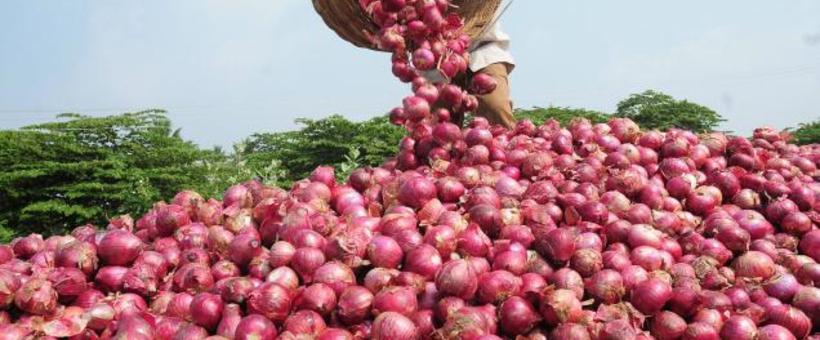
Mkulima wa vitunguu maji, akiwa wanakusanya vitunguu hivyo kutoka kwenye shamba lililozungukwa na miti mikubwa ya kijani, kwa ajili ya uzalishaji wa kiwandani.